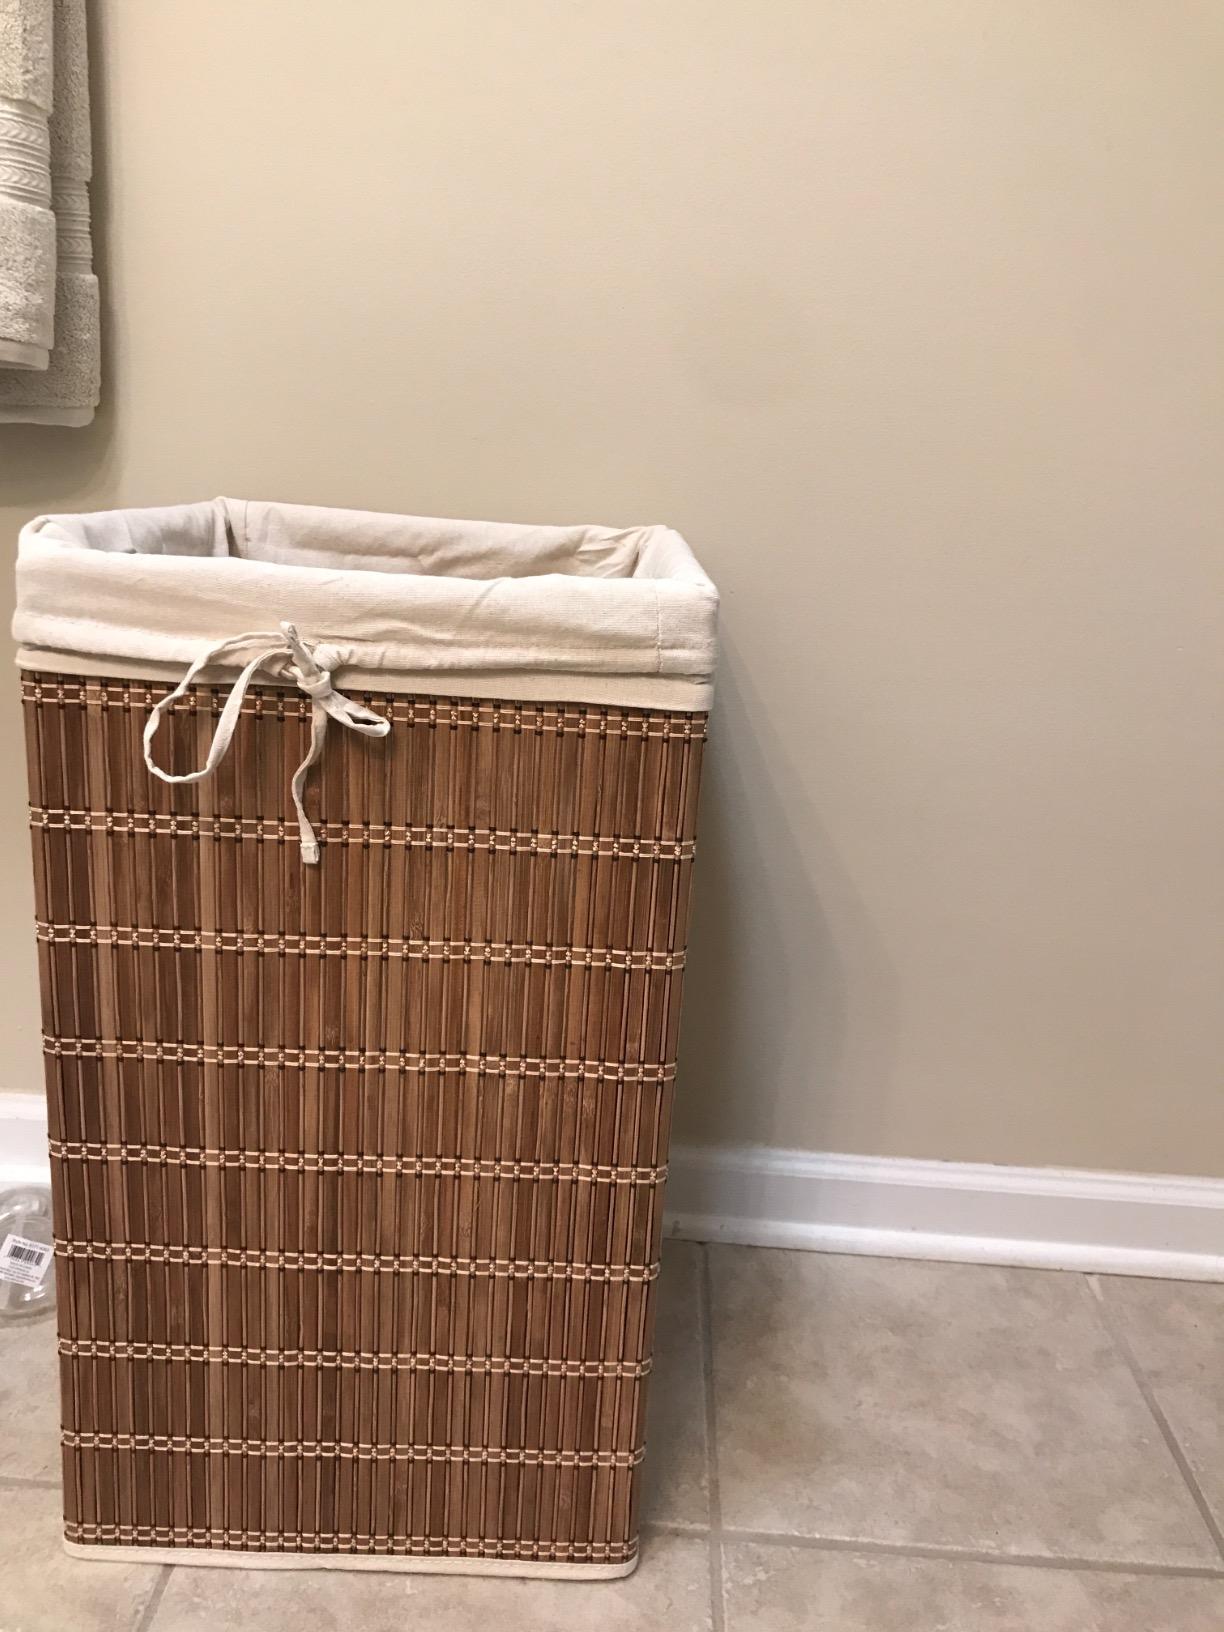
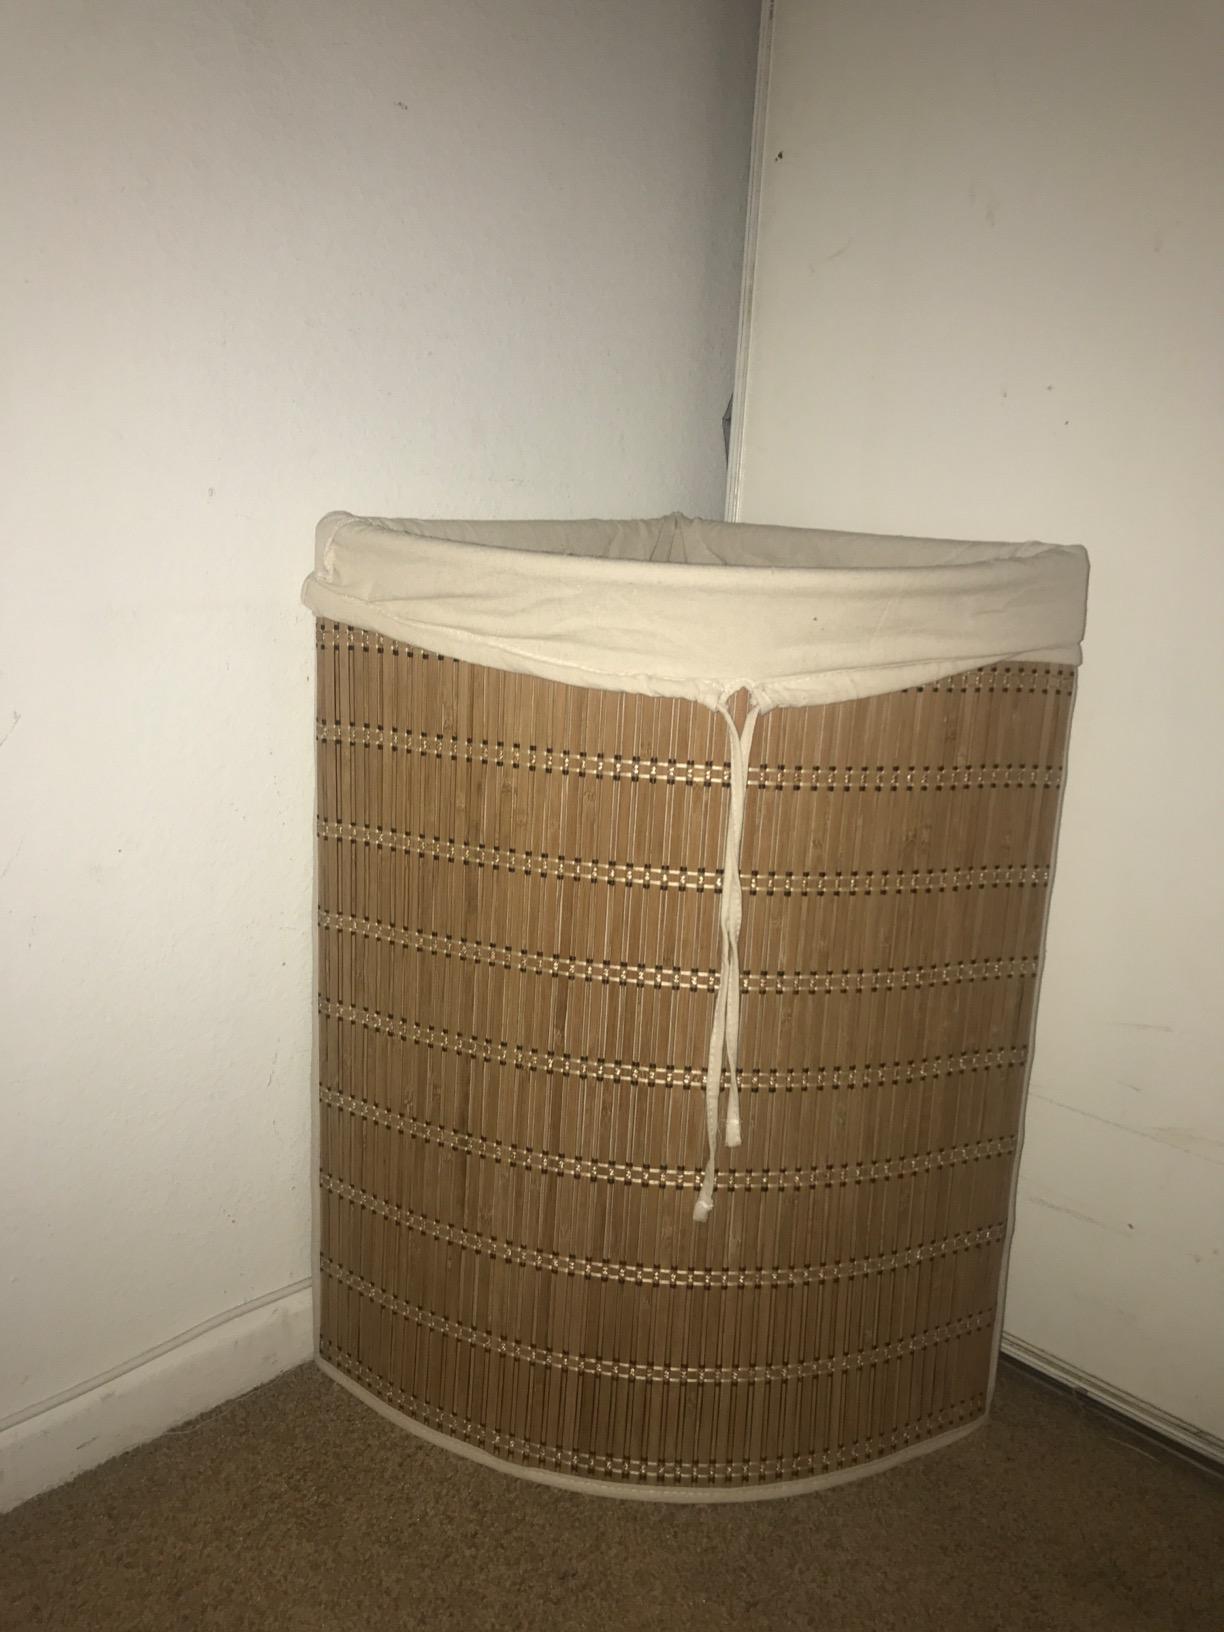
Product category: items_hamper
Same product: no